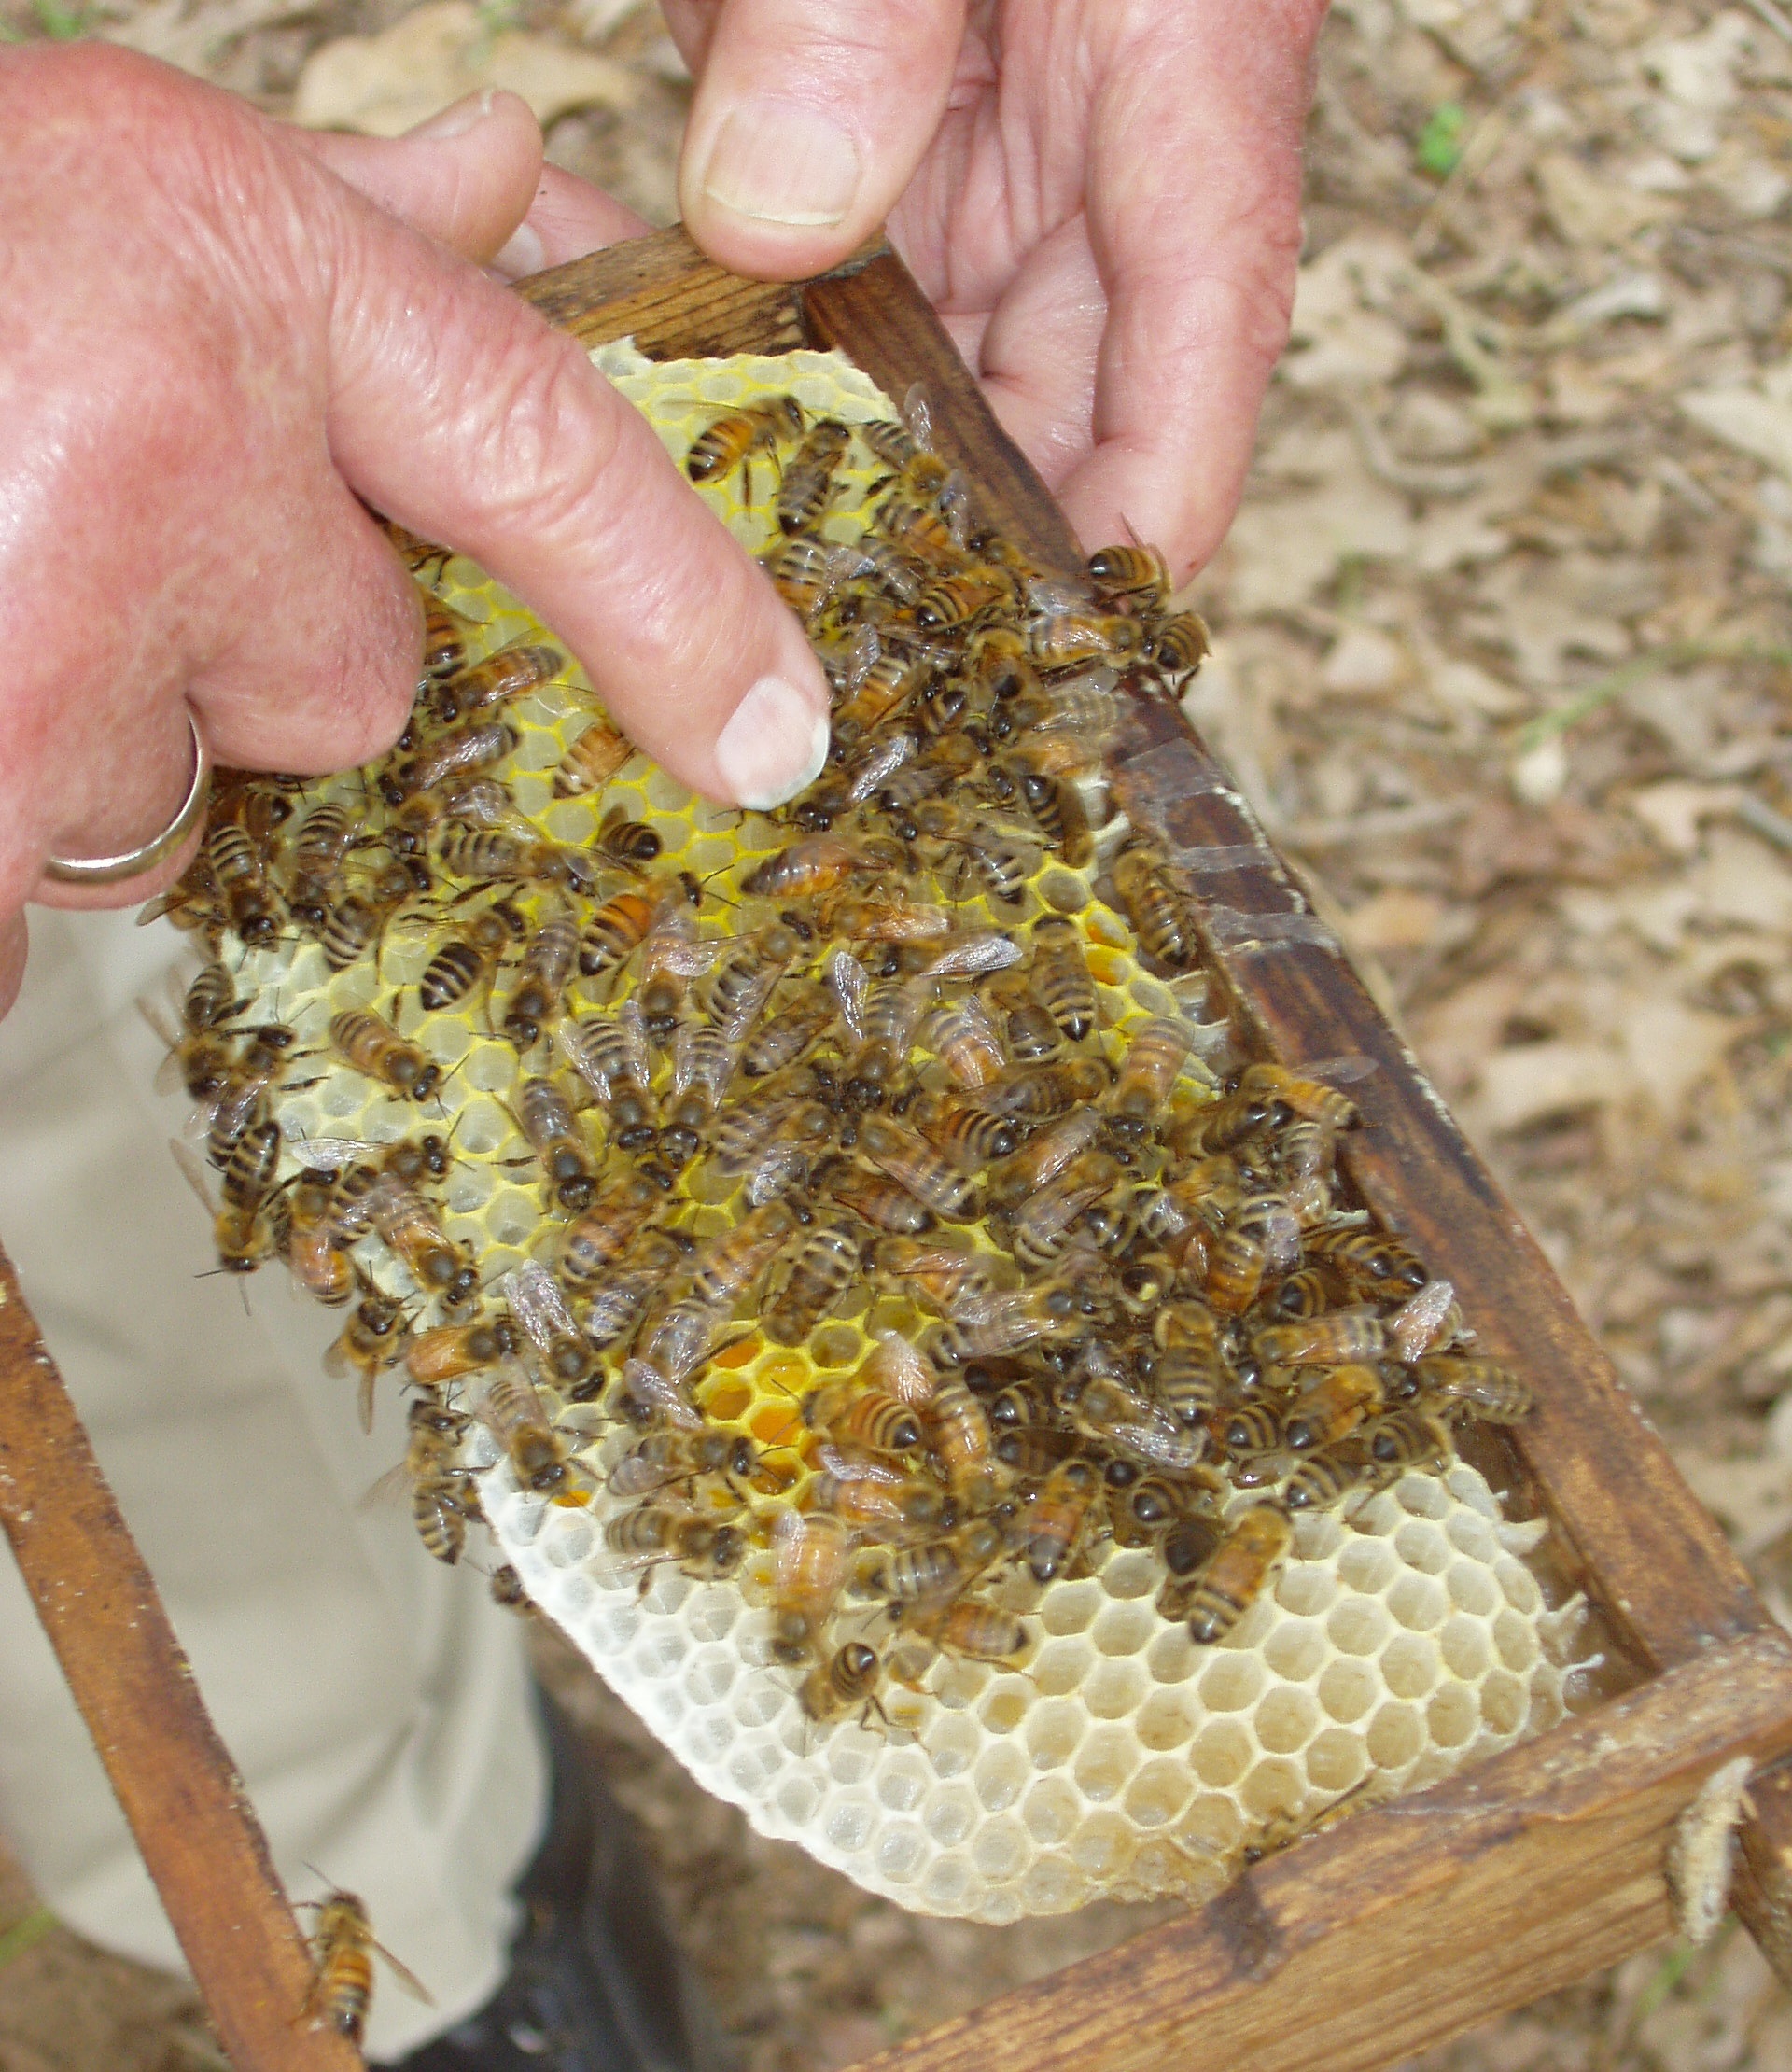
pattern, food, produce, crop, insect, agriculture, invertebrate, beekeeper, bee, honey bee, pollinator, membrane winged insect